Us Two (film)

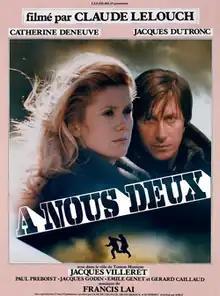
French theatrical release poster

Us Two is a 1979 drama film written, directed and produced by Claude Lelouch. It was screened out of competition at the 1979 Cannes Film Festival.